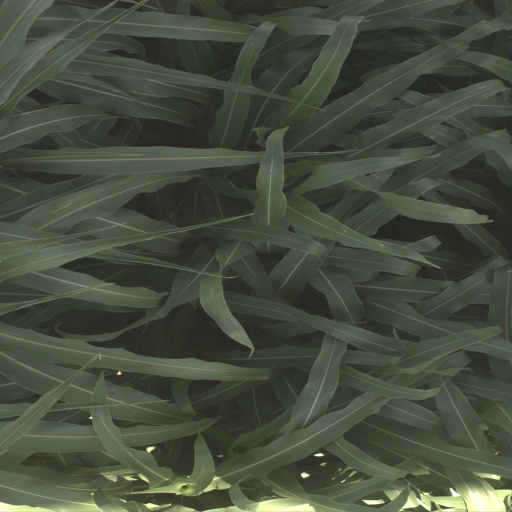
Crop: sorghum